W.W. Morris House

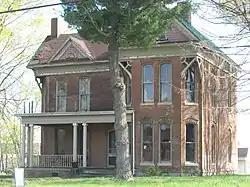

The W.W. Morris House is a historic house in South Fulton, Tennessee, U.S.. It was built in 1885 for Walter W. Morris, a banker and landowner. Morris served as the mayor of South Fulton in 1917. The house was inherited by his son, Thomas. It has been listed on the National Register of Historic Places since January 27, 1983.